Henry Herman Harjes

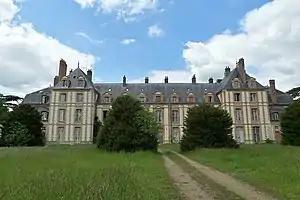
Château d'Abondant, the Harjes home near Paris.

On 20 October 1897, Harjes was married to heiress Marie Robertina Graves (1873–1905) at "My Fancy", the country home of Malcolm Webster Ford in Babylon on Long Island. Ford was married to Marie's sister, the former Janet Wilhelmina Graves. She was a daughter of Robert Graves and Cesarine (née Barbey) Graves. Together, they were the parents of two daughters: